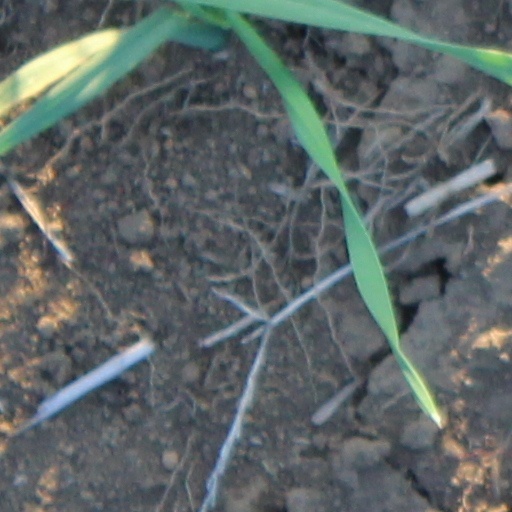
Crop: wheat